Fishing industry in the Maldives

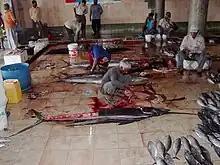
A Fish Market in Malé

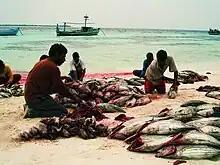
Local fishermen sorting their catch

The capital of the Maldives, Malé is known for its busy fish markets. Fish is an integral part of the Maldivian diet and it is a common sight to see office workers in formal white shirts and ties on bicycles after work taking skipjack home to eat. Trolleys packed full of fresh tuna or skipjack are carted around in door to door sales. Tuna however is the most important fish, and in recent years in the Maldives the industry has become more efficient, using tuna waste and residue to be processed into fishmeal, an animal food supplement, further contributing to the economy. The tuna industry in the Maldives has been greatly helped by The State Trading Organisation which rebuilt the efficient tuna cannery plant on the island of Felivaru. The canning process typically takes four days, and the plant has the benefits of modern technology and even a laboratory for research and quality control.